Question: Please indicate a possible affordance area of baseball bat that can be used for hitting
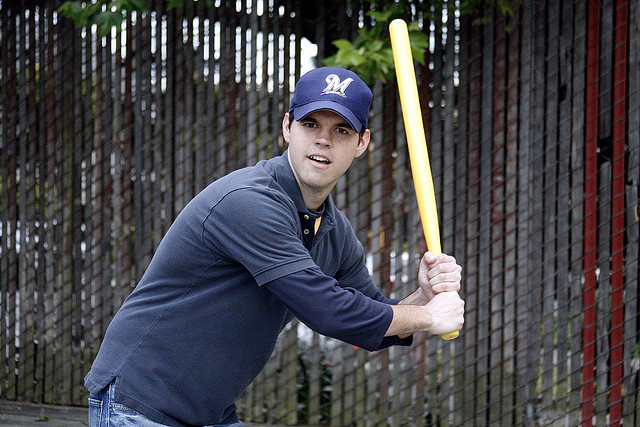
Answer: [386.5, 18, 417.5, 137]